Liesegang rings

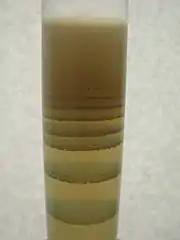
Liesegang rings of Magnesium hydroxide in Agar gel. Made by diffusing Ammonium hydroxide into an Agar gel containing Magnesium chloride.

Several different theories have been proposed to explain the formation of Liesegang rings. The chemist Wilhelm Ostwald in 1897 proposed a theory based on the idea that a precipitate is not formed immediately upon the concentration of the ions exceeding a solubility product, but a region of supersaturation occurs first. When the limit of stability of the supersaturation is reached, the precipitate forms, and a clear region forms ahead of the diffusion front because the precipitate that is below the solubility limit diffuses into the precipitate. This was argued to be a critically flawed theory when it was shown that seeding the gel with a colloidal dispersion of the precipitate (which would arguably prevent any significant region of supersaturation) did not prevent the formation of the rings.